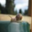
Label: snail